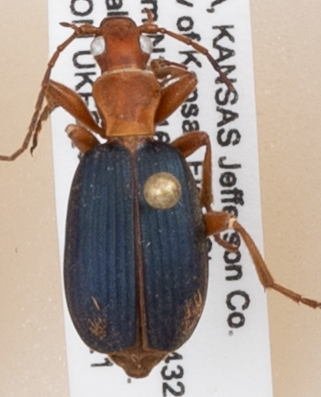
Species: Brachinus alternans
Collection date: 2020-07-21
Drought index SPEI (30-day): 1.28
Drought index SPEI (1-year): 1.28
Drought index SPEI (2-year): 1.93